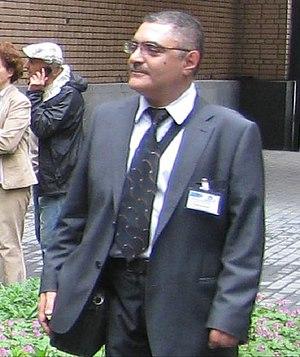
Farid Alakbarli - Gandja, 3 janvier 1964 - est un historien d'Azerbaïdjan, docteur en sciences historiques, professeur, chef du Département de traduction de l'information de l'Institut des manuscrits de L'Académie nationale des sciences de la république d'Azerbaïdjan, président de l'Association des historiens de la médecine d'Azerbaïdjan, délégué national de l'Azerbaïdjan à la Société internationale d'histoire de la médecine. Alakbarli est particulièrement célèbre pour son travail sur l'étude des manuscrits à la Bibliothèque apostolique vaticane et aux Archives secrètes du Vatican, où il a découvert et recherché une variété de manuscrits et de documents d'archives médiévaux uniques.